Winnipeg James Armstrong Richardson International Airport

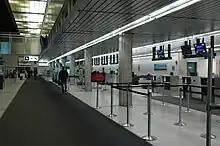
Check-in area of the former main terminal building prior to its closure and demolition

The airport opened in 1928 as Stevenson Aerodrome in honour of the noted Manitoba aviator and pioneer bush pilot, Captain Fred J. Stevenson. Stevenson Aerodrome, also known as Stevenson Field, was Canada's first international airport with Northwest Airways (which became Northwest Airlines) inaugurating a passenger and mail service between Winnipeg and Pembina, North Dakota on February 2, 1931.